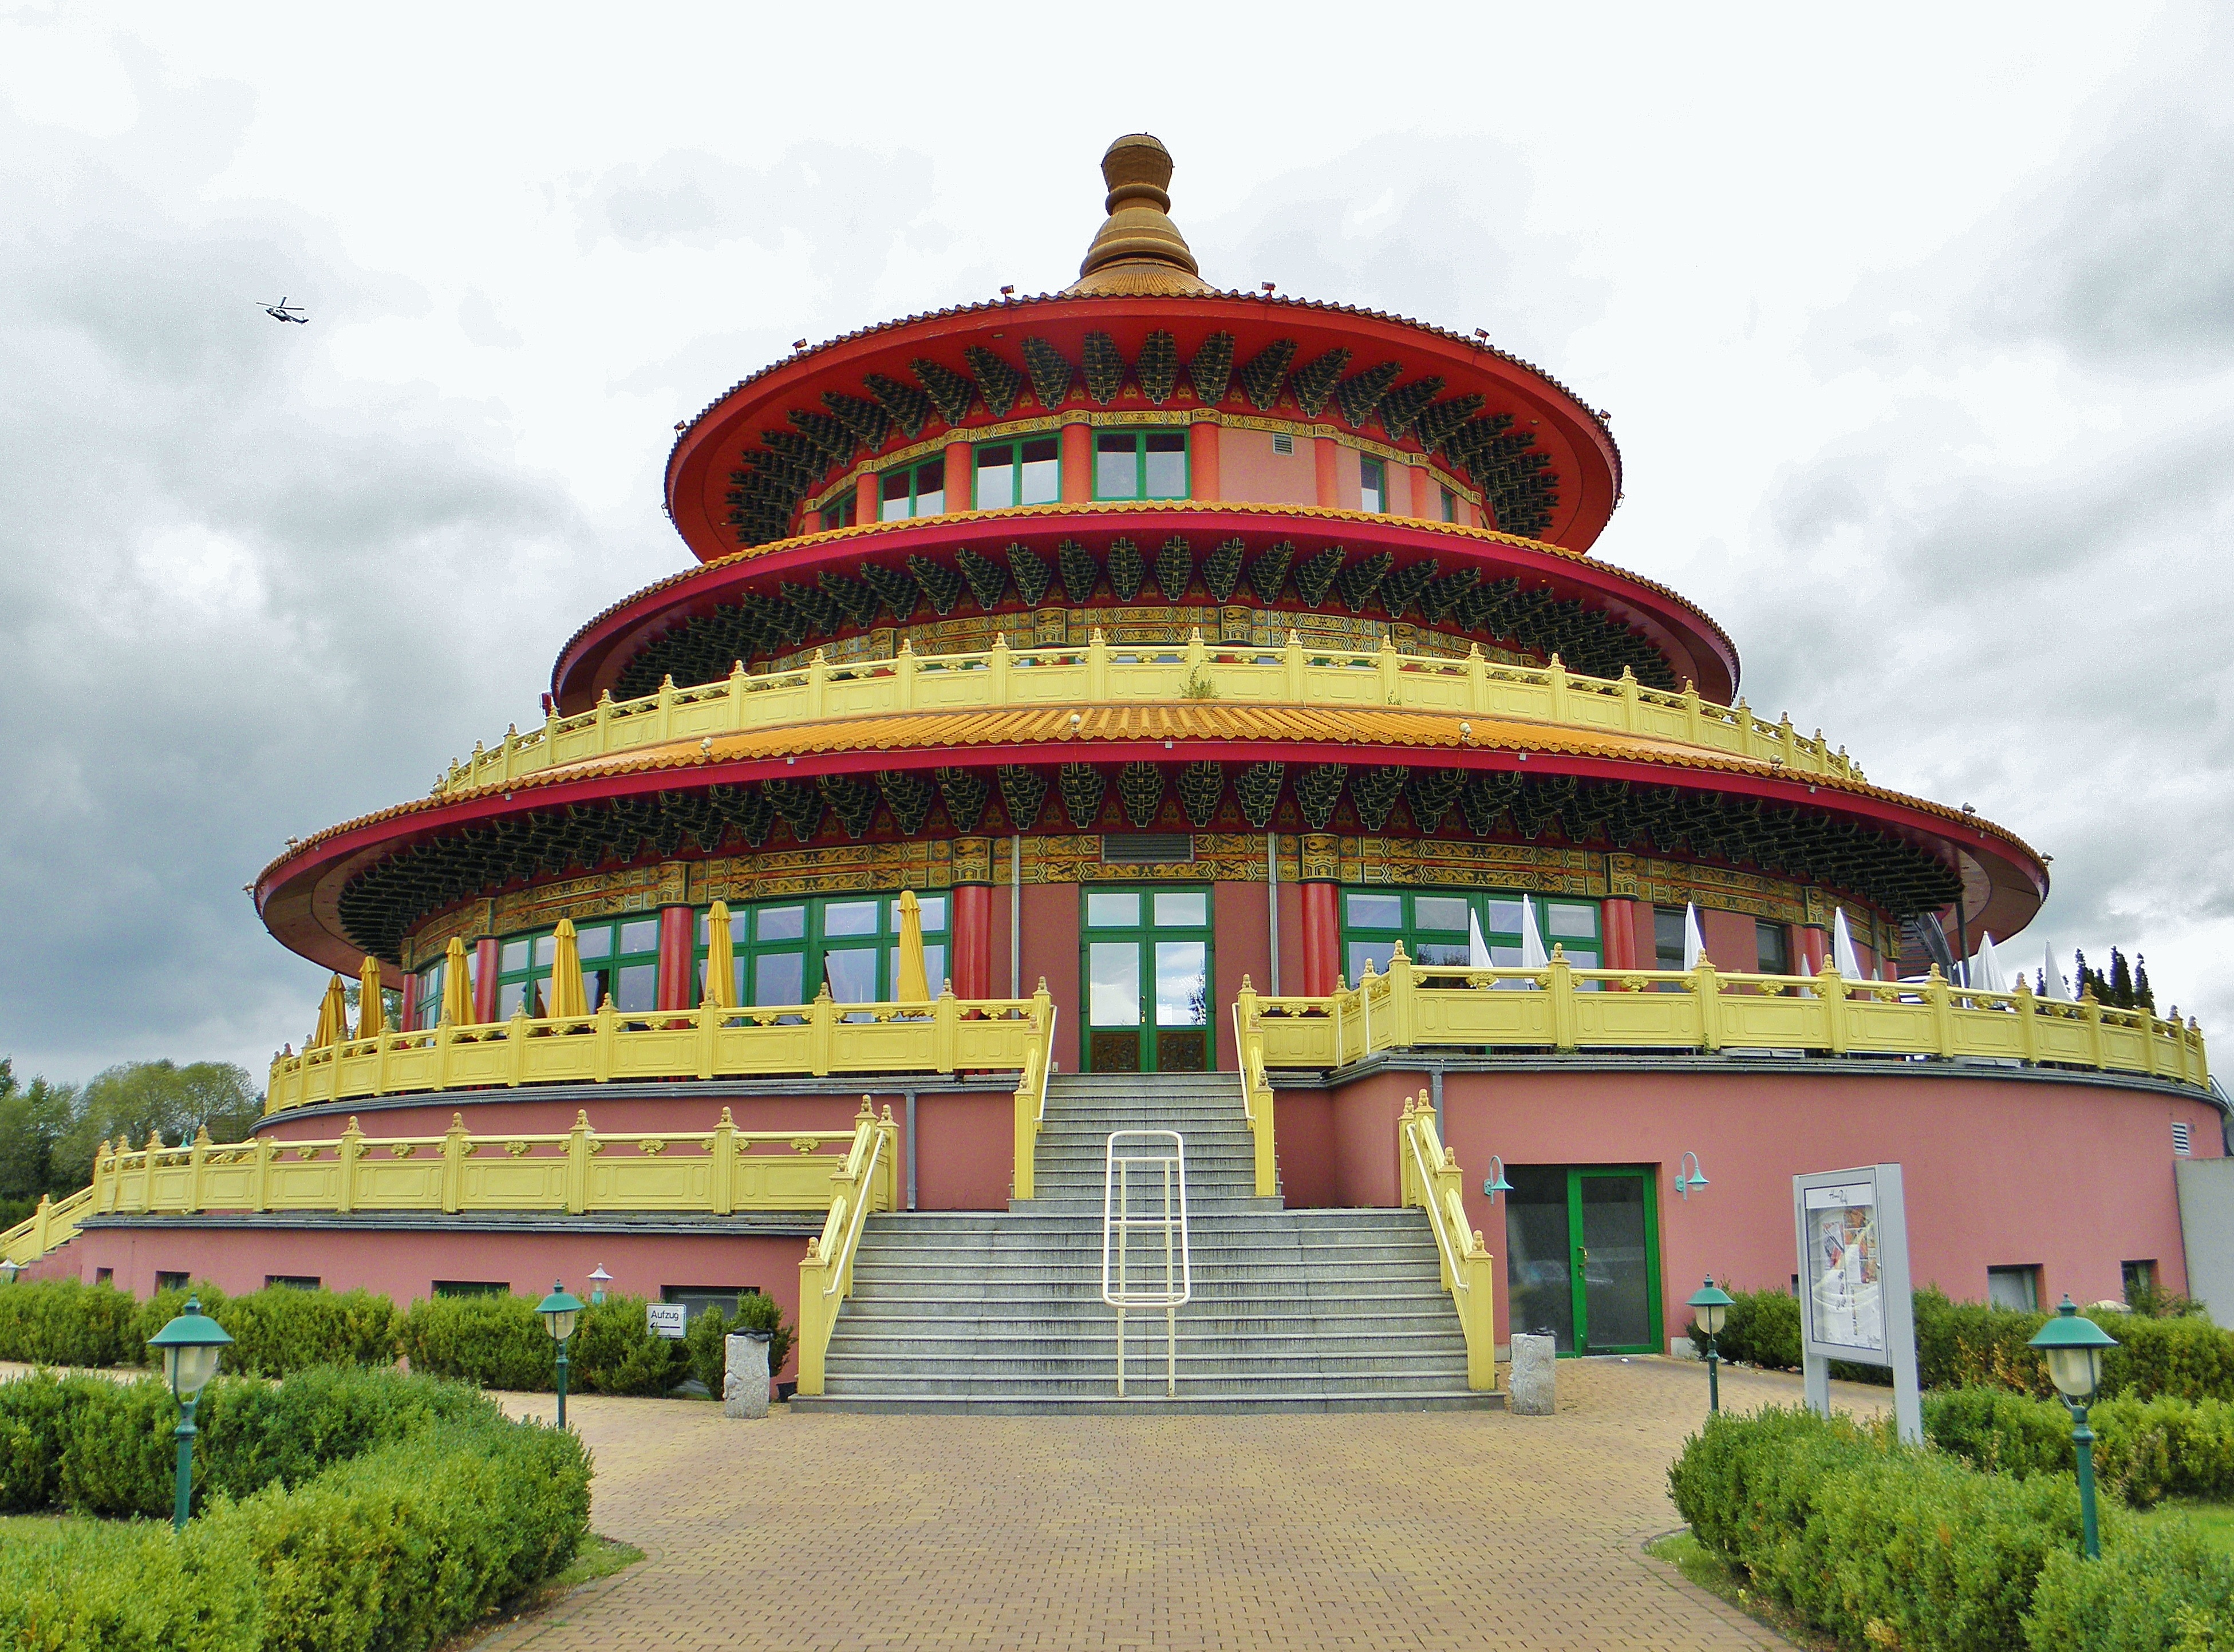
architecture, building, restaurant, palace, tower, landmark, temple, china, chinese architecture, pagoda, about, historic site